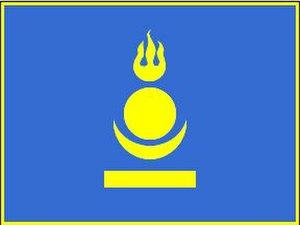
L'Altan Devter ou Altan Debter est un ouvrage historiographique mongol, aujourd'hui disparu. Le Persan d'origine juive, Rashid al-Din, y a eu accès et en a rapporté quelques extraits dans ses chroniques Jami al-tawarikh.
L'Invasion soviétique du Xinjiang est une campagne militaire de l'Union soviétique qui se déroule en 1934, au Xinjiang, une région située au nord-ouest de la Chine. Durant cette campagne, les troupes des Armées blanches aident l'armée rouge.
Chinggeltei, également translittéré en Činggeltei, Chinggaltai, Chenggeltai, ou Chenggeltei, né le 12 juin 1924 – 27 décembre 2013 est un linguiste Mongol de Mongolie-Intérieure, en République populaire de Chine. Il est un des fondateurs de l'université de Mongolie-Intérieure à Hohhot, où il enseigne les langues mongoles. Il est membre du comité permanent de l'Assemblée nationale populaire.